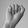
ASL letter: A